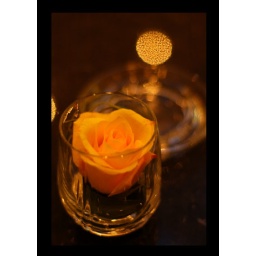
flower in a glass